Cartaya

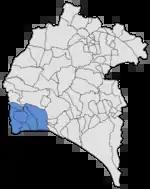
Comarca of the Costa Occidental de Huelva.

The municipality of Cartaya is located in the southwest of the province of Huelva. It lies on the estuary of the Piedra river, which forms the southern and eastern edge of the territory. The main settlement of Cartaya is situated upstream on the east bank of the Piedra. The smaller settlement of El Rompido is further upstream, on the estuary itself, while El Portil – which falls partly within Punta Umbría – is right at the river-mouth, on the Atlantic coast.